The Westin Bayshore

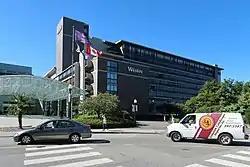
The hotel's original 1961 wing

The Westin Bayshore is a hotel overlooking Coal Harbour in Vancouver, British Columbia.